Santa Cruz, Ilocos Sur

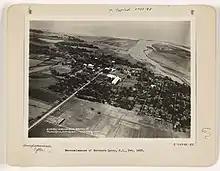
Aerial view of Santa Cruz, 1923

The place now known as Santa Cruz was the site where Captain Juan de Salcedo landed to get provisions, especially water, on his way to pacify the north. As soon as they came ashore, his men immediately went to the top of the highest sand dune and planted a big wooden cross to signify that the place has been conquered (like what they did later in Santa Catalina). This cross is visible to mariners passing by, often describing the place as "Santa Cruz." The cross may have vanished, but the name "Santa Cruz" stuck, especially with natives who became Christians.